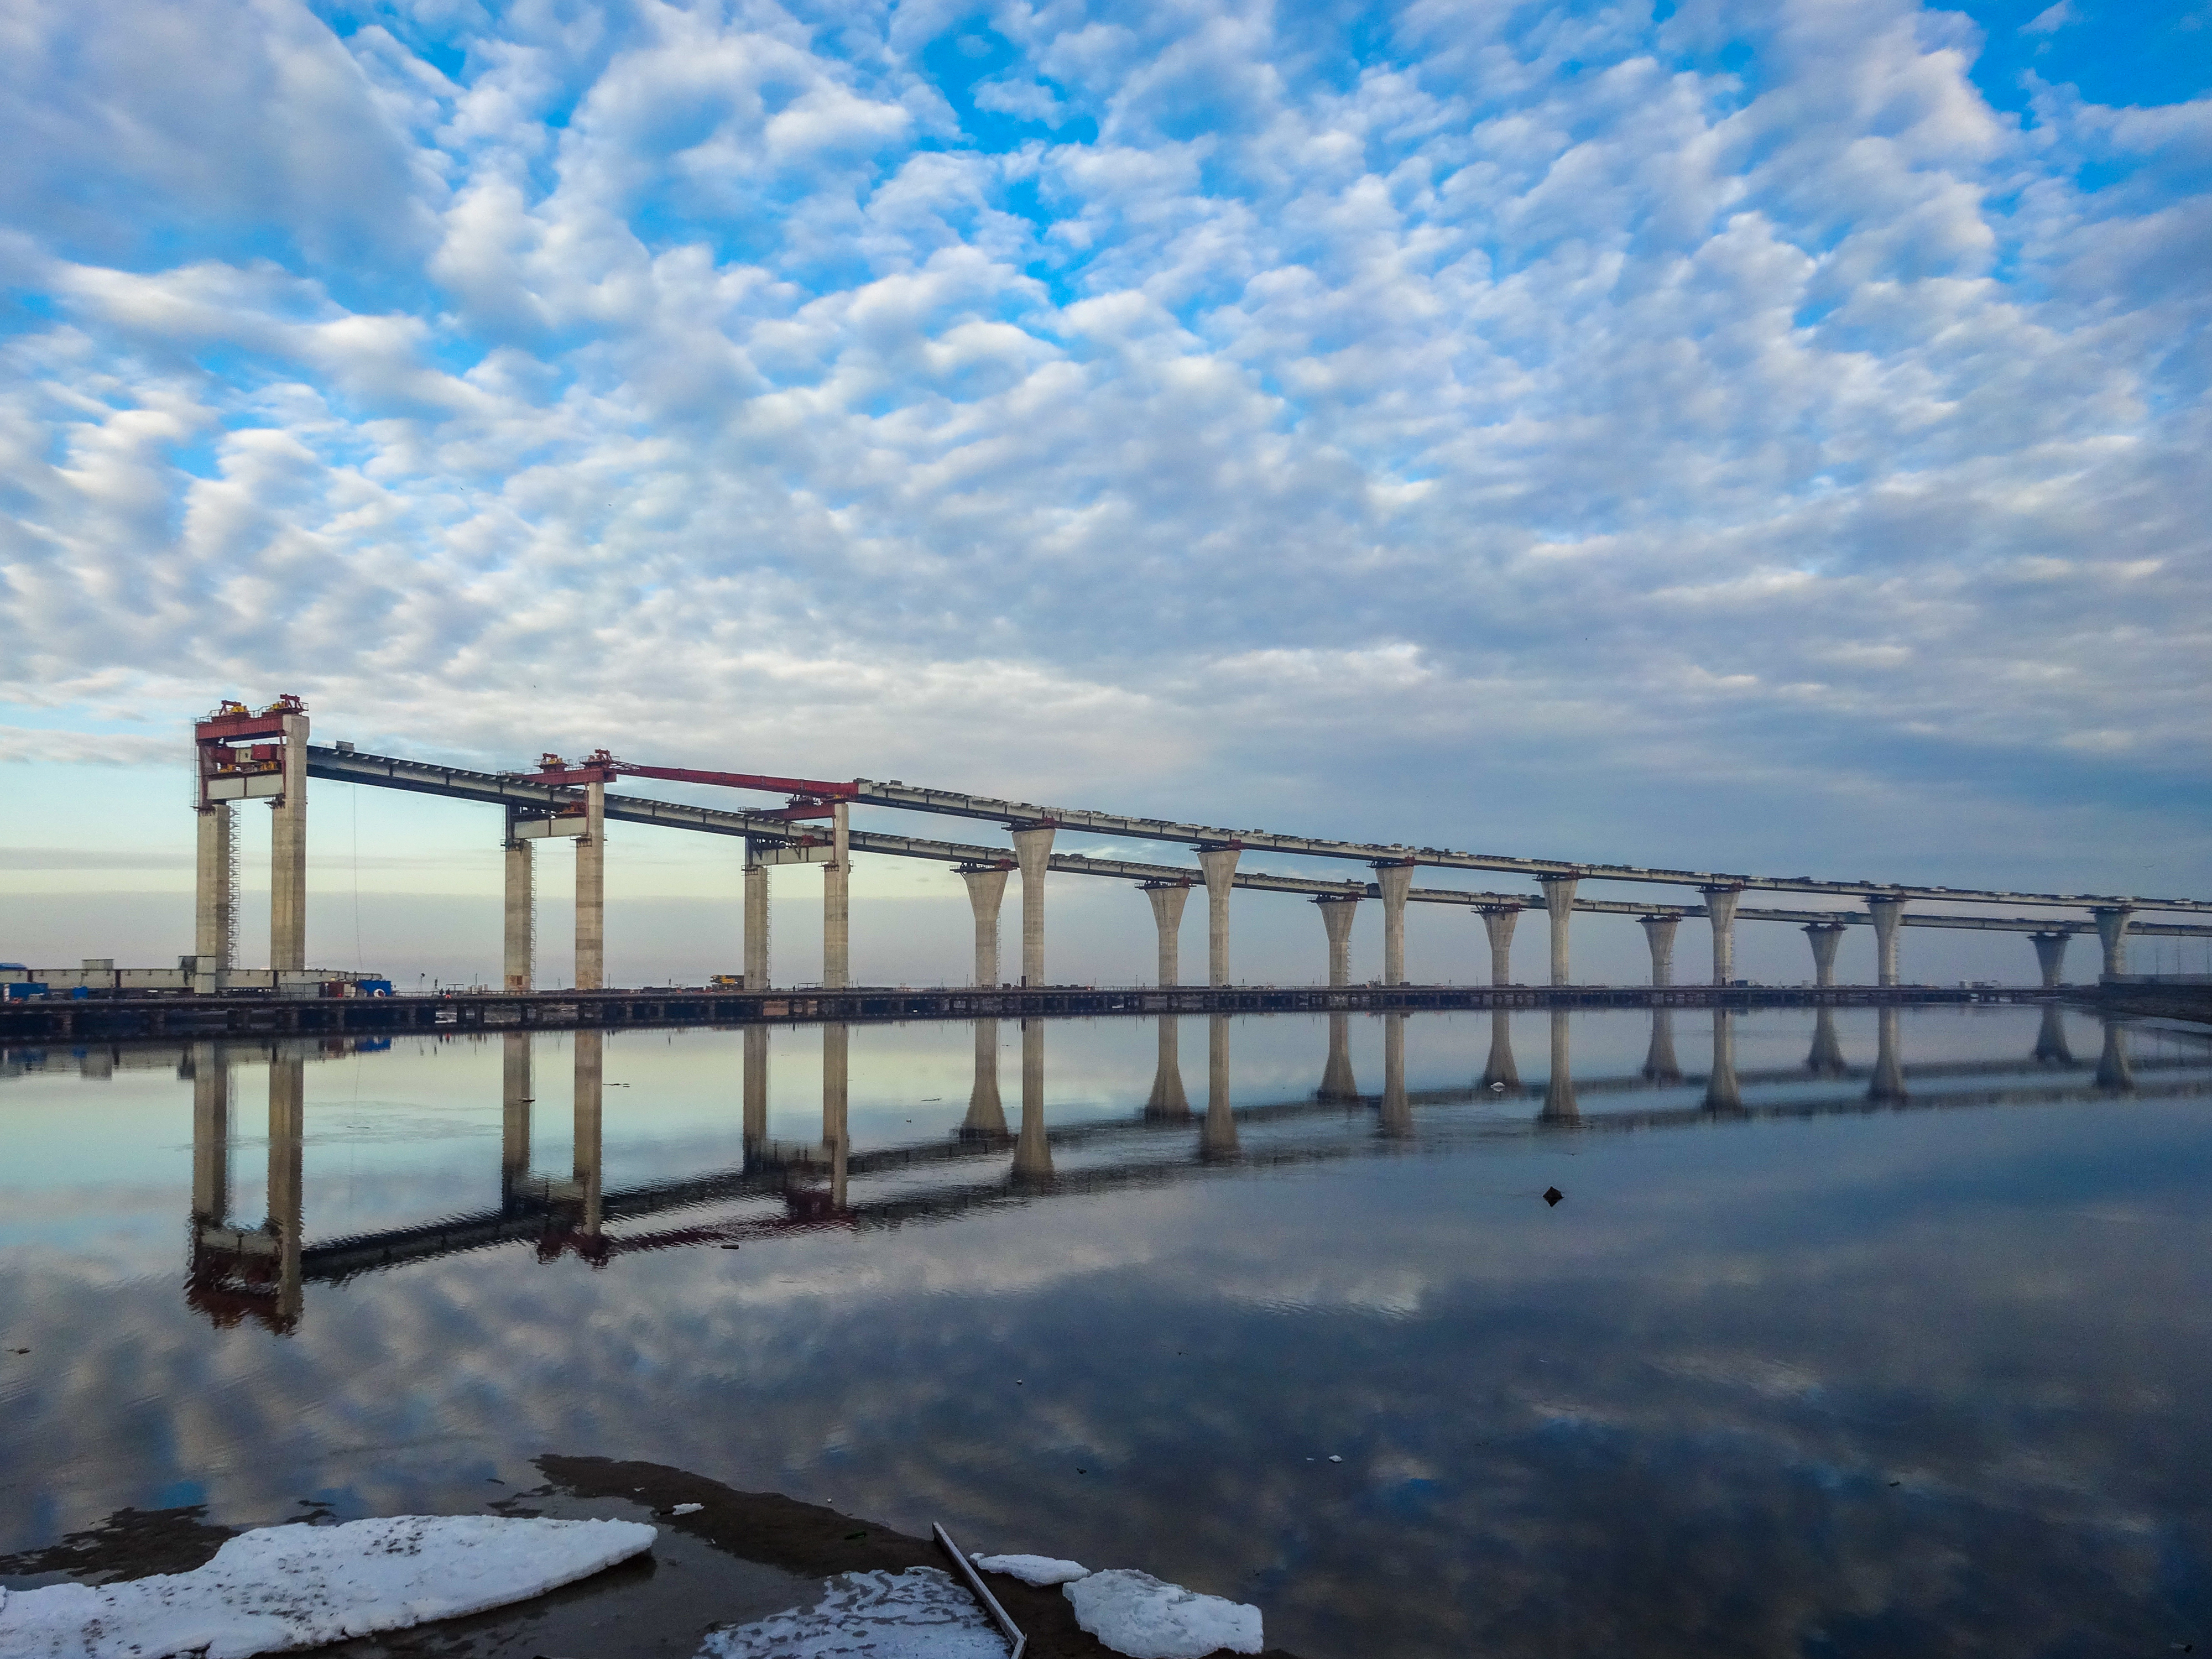
natural, water, cloud, sky, water resources, afterglow, lake, dusk, girder bridge, bank, horizon, suspension bridge, dock, waterway, city, beam bridge, landscape, bridge, calm, shore, cumulus, pier, reservoir, box girder bridge, channel, reflection, natural landscape, coast, fixed link, evening, nonbuilding structure, ocean, bay, concrete bridge, sound, freezing, sunset, sunrise, dawn, truss bridge, inlet, road, cantilever bridge, winter, rock, cable stayed bridge, headland, wave, sea, river